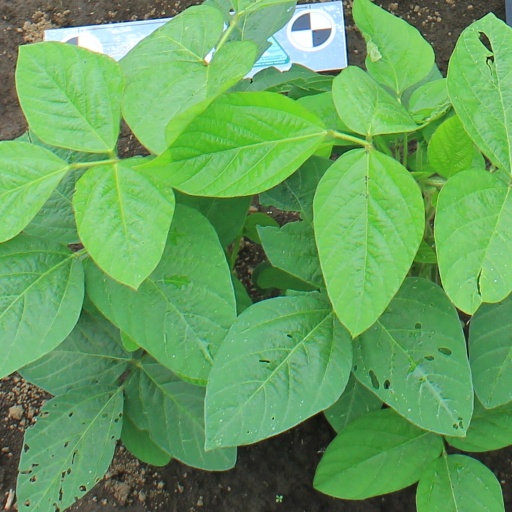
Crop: soybean